Question: Please indicate a possible affordance area of the baseball bat that can be used for hitting
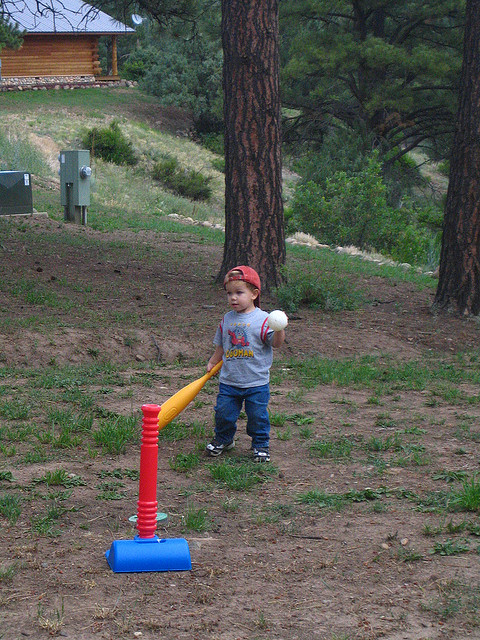
Answer: [151.225, 393.258, 184.939, 432.115]